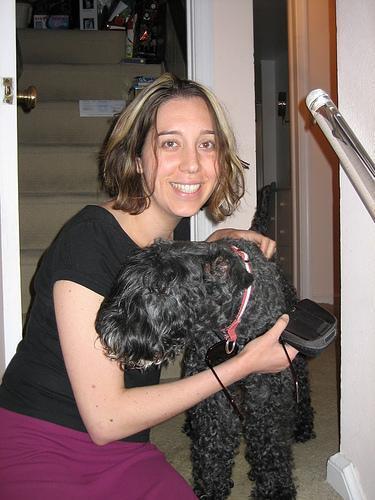
Kerry_blue_terrier